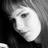
Emotion: sad